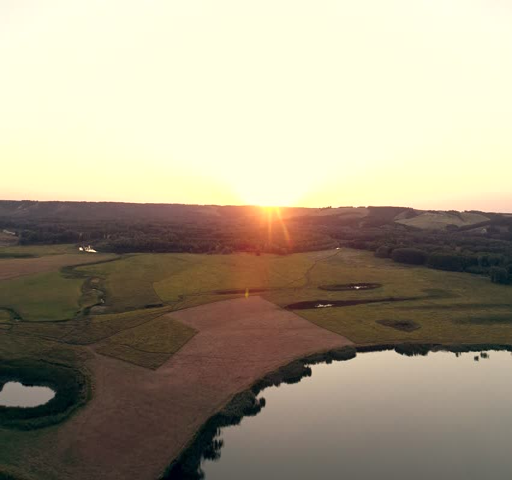
aerial photography of a pine forest at sunset .